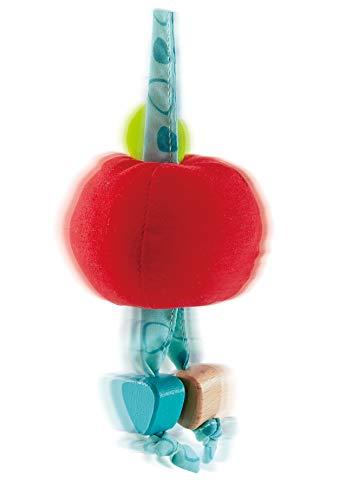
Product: Hape Garden Friends Play Arch| Infant Crib Play Set Hanging Toys, Stroller and Car Seat Pram Toy Suitable for Children 0-5 Month Old
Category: Toys & Games | Baby & Toddler Toys | Activity Play Centers
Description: AGE RECOMMENDATION: The Hape Garden Friends Play Arch is suitable for ages 0-5 months.
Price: $22.95
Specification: ProductDimensions:33.9x10.2x2.2inches|ItemWeight:9.9ounces|ShippingWeight:1.1pounds(Viewshippingratesandpolicies)|ShippingAdvisory:Thisitemmustbeshippedseparatelyfromotheritemsinyourorder.Additionalshippingchargeswillnotapply.|ASIN:B07MZQQMGF|Itemmodelnumber:E0023|Manufacturerrecommendedage:0-8years